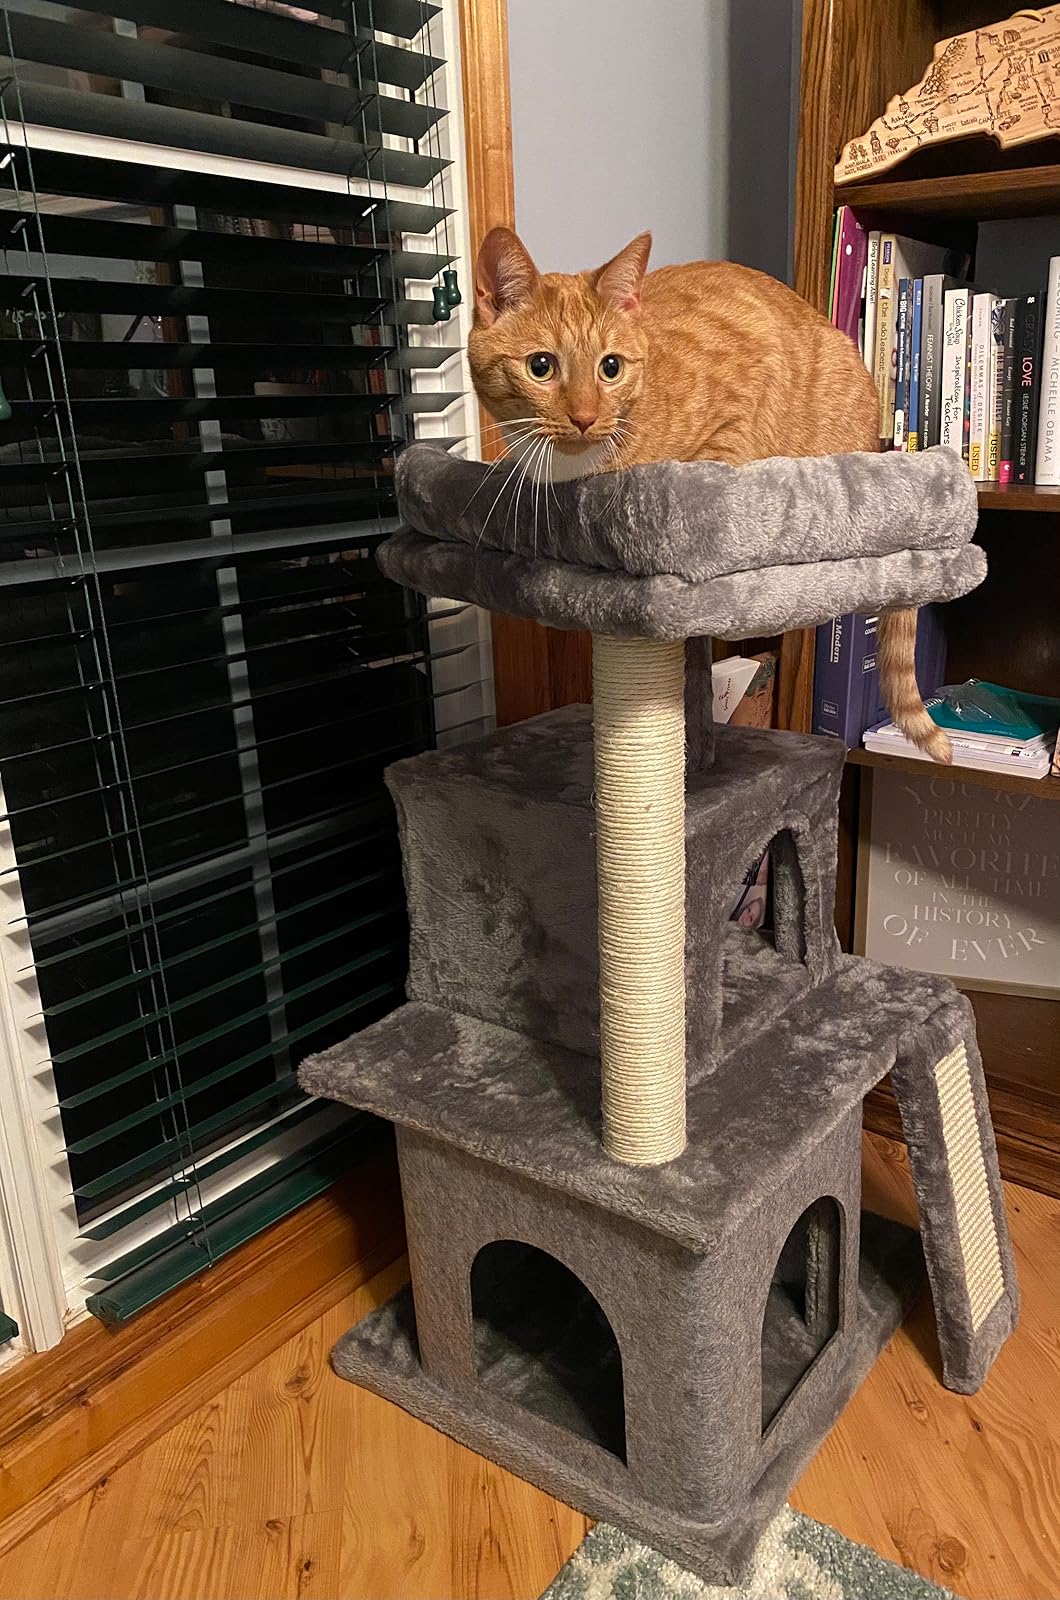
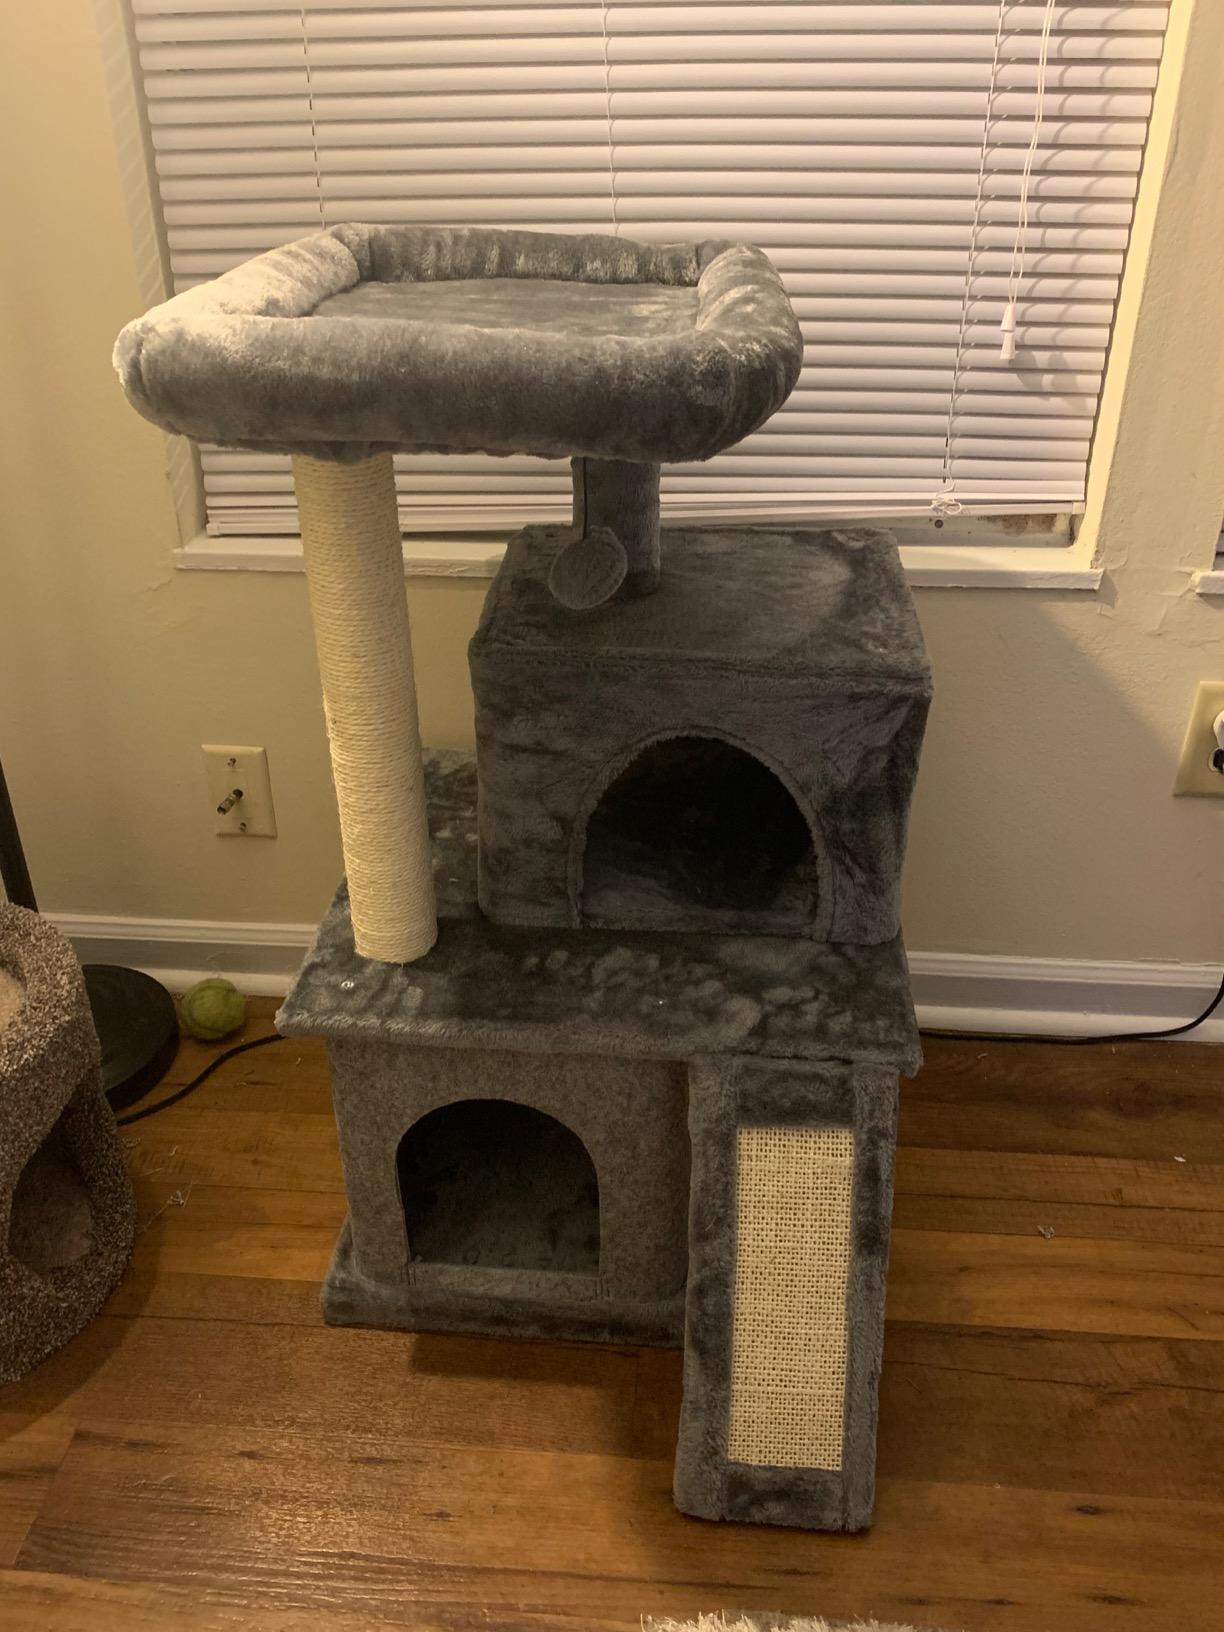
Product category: items_cat tree
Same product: yes